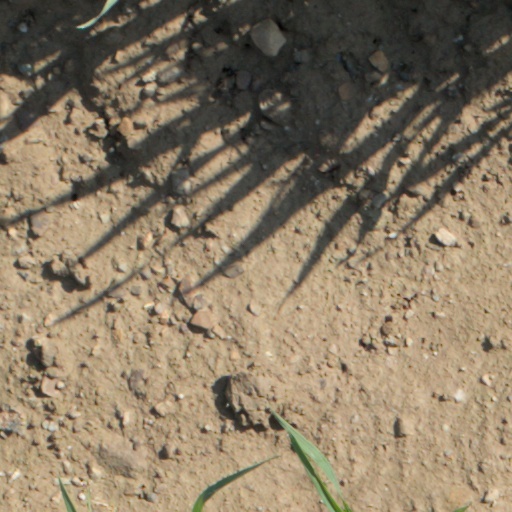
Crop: wheat